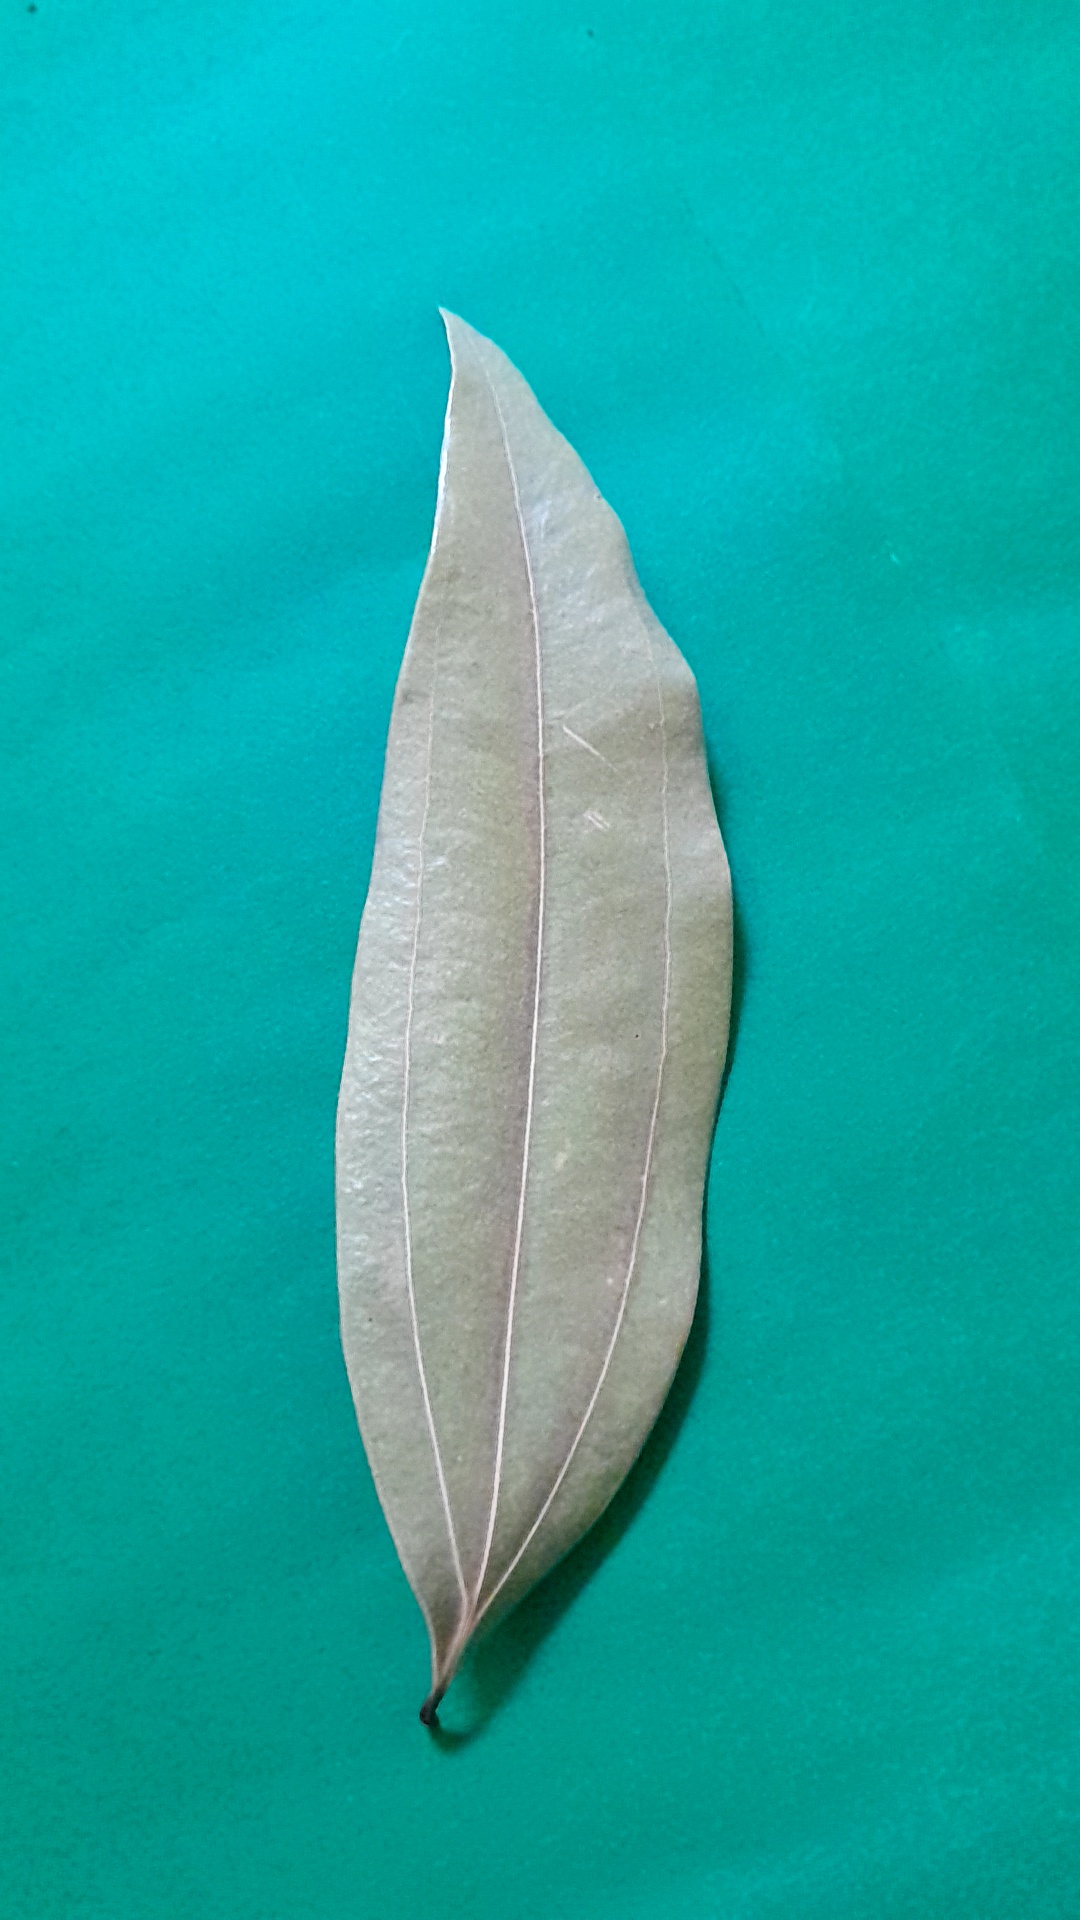
Label: Dry Leaf